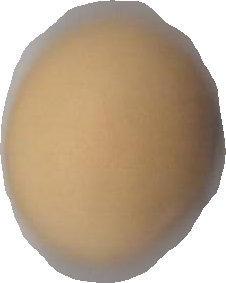
Variety: Grobogan